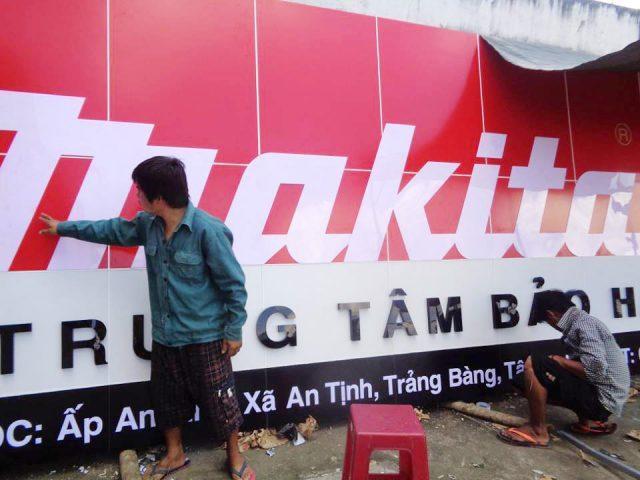
có hai người đàn ông đang xuất hiện bên một tấm bảng hiệu